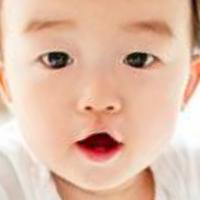
Age group: age 01-10